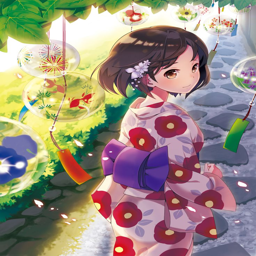
anime girl in a kimono